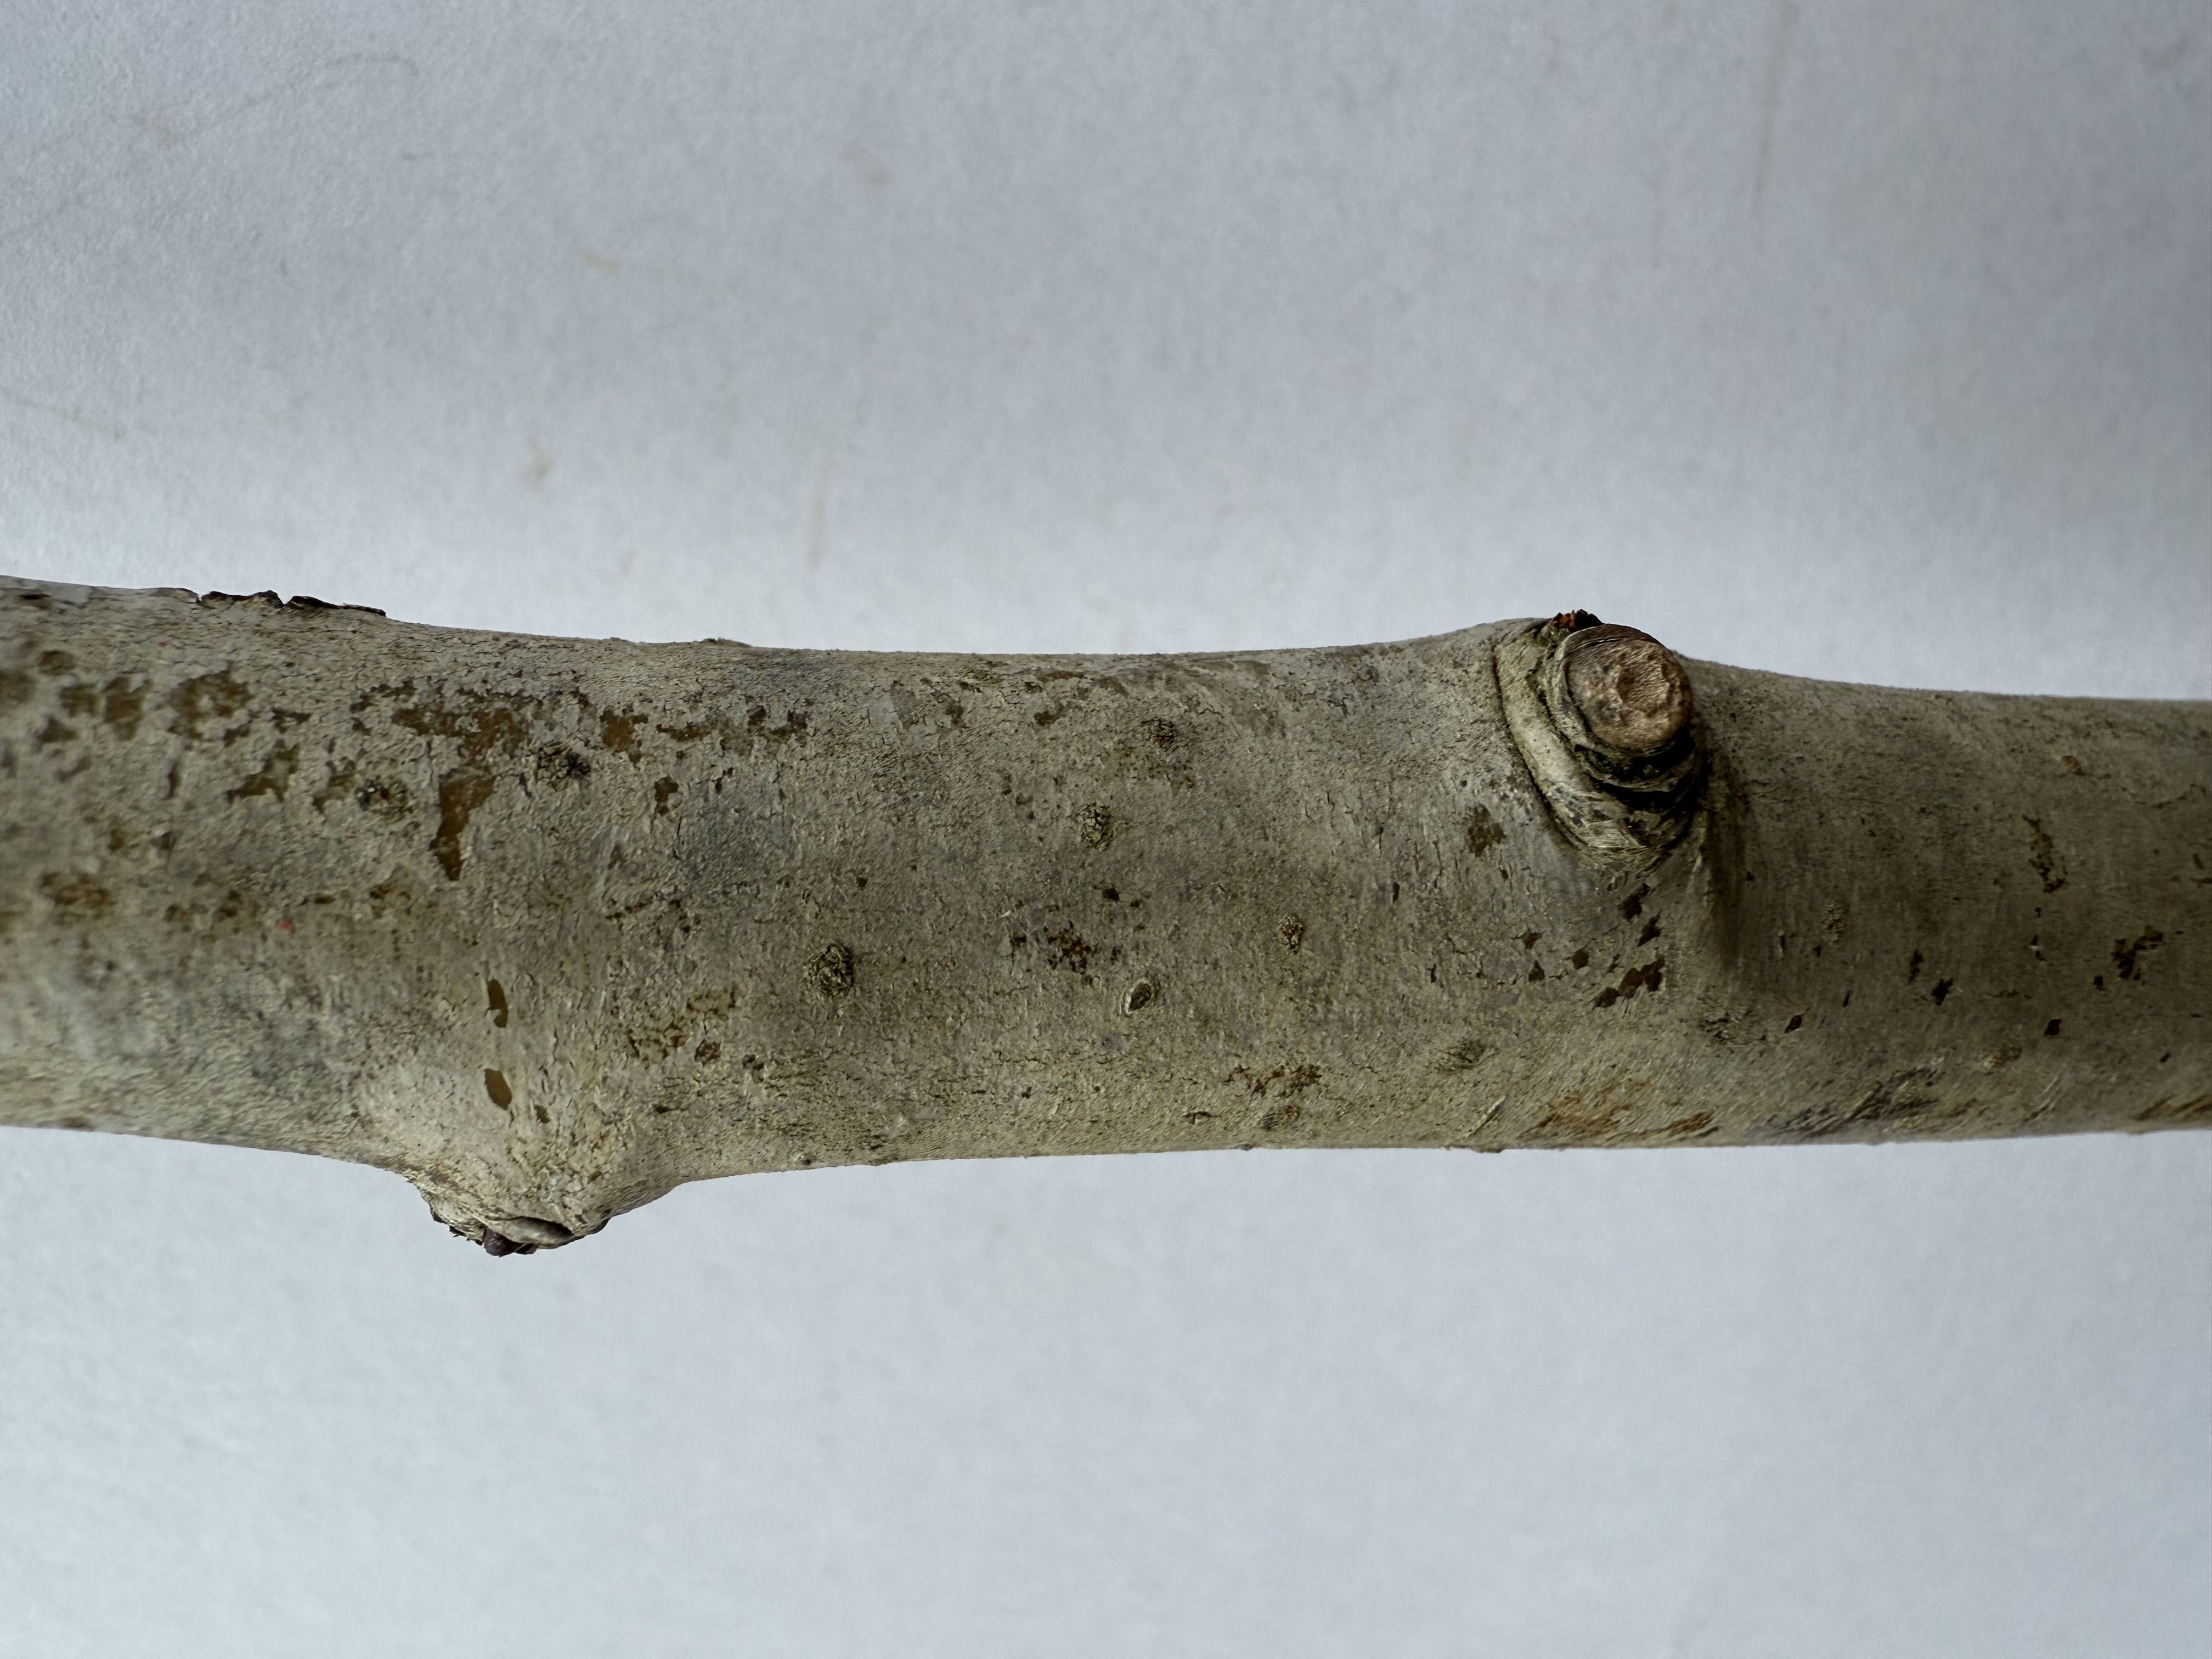
Variety: Santa Maria Pear